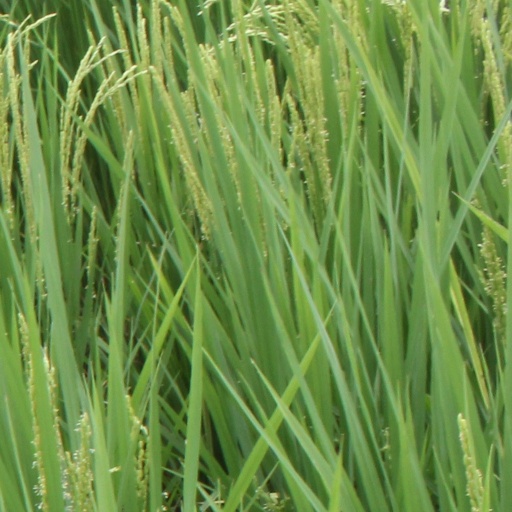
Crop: rice